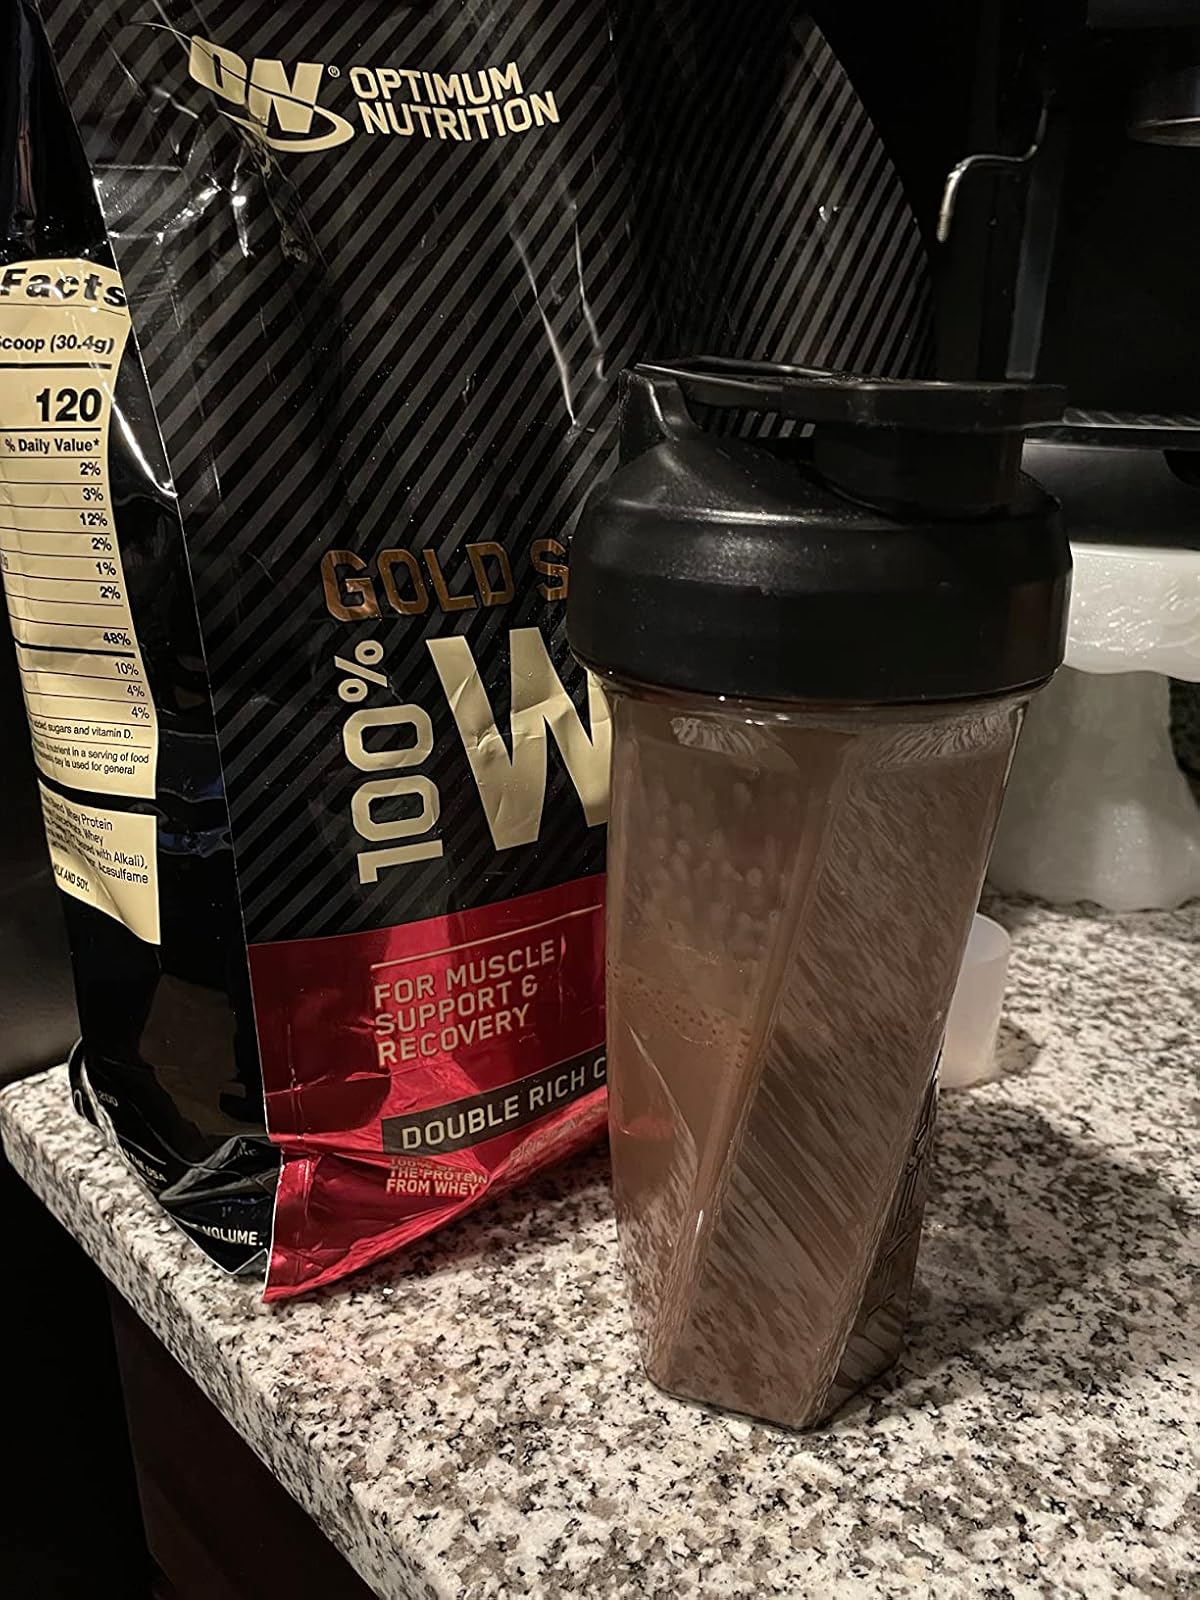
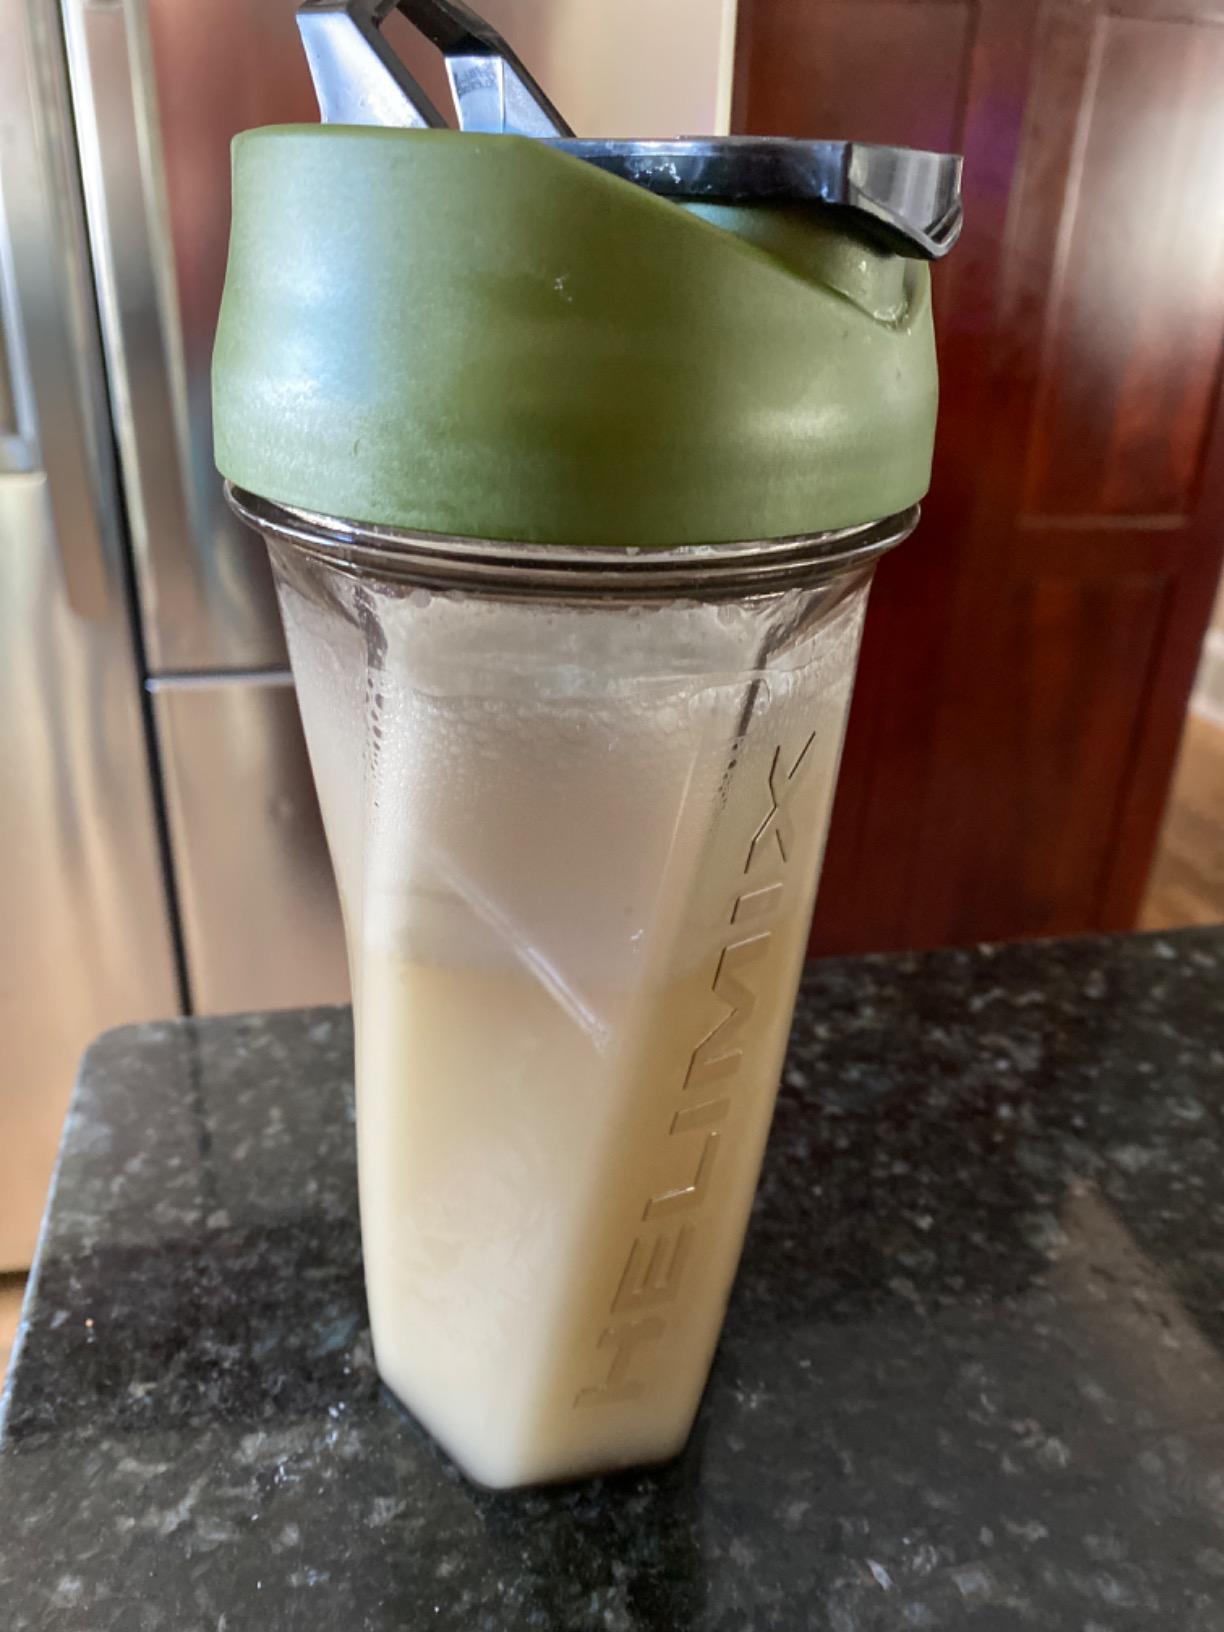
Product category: items_blender
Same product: no